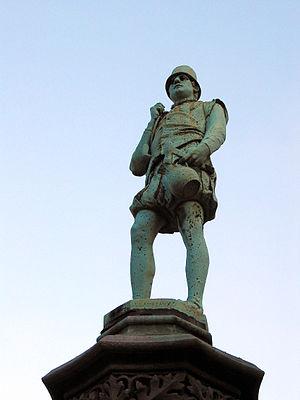
Bruxelles (Belgique), Square du Petit Sablon - Statue du chaudronnier réalisée par le sculpteur Jef Lambeaux (XIXe siècle).
Chaudronnier est un métier désignant à l'origine celui qui réalise des chaudrons, puis par extension les personnes qui réalisent des enveloppes de corps creux, en métal, et/ou en matière plastique, de toutes natures, de toutes tailles et toutes destinations.